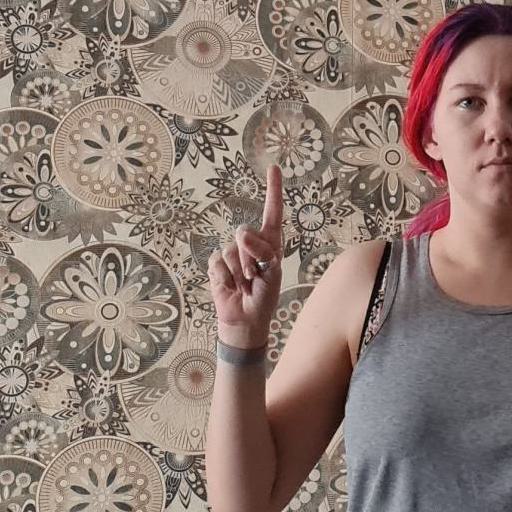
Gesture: one